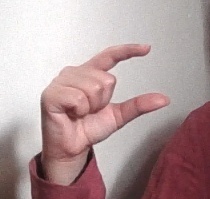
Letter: dal